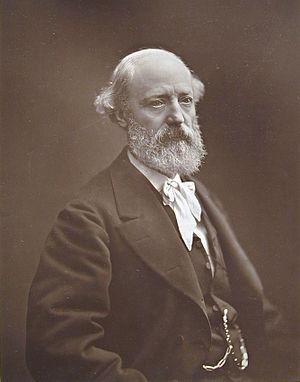
L'hôtel de ville de Compiègne est un bâtiment communal réalisé au XVIᵉ siècle. Cet imposant édifice demeure autant l'exemple de l'architecture civile de style Louis XII des premières décennies du XVIᵉ siècle que des restaurations poussées du XIXᵉ siècle. En cela, il témoigne d'abord de la prospérité retrouvée du Compiègne de la fin du XVᵉ siècle, renouvelant alors un patrimoine municipal auparavant négligé.